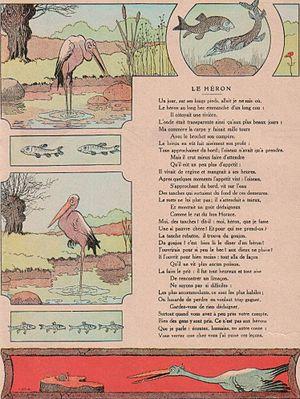
La Fontaine, Le héron, illustration par Benjamin Rabier, 1909, scan d'un album de famille
Le Héron est la première partie de la quatrième fable du livre VII de Jean de La Fontaine situé dans le second recueil des Fables de La Fontaine, édité pour la première fois en 1678. La seconde partie de cette fable est composée par La Fille. C'est une fable double comme Le Lion et le Rat / La Colombe et la Fourmi, La Mort et le Malheureux / La Mort et le Bûcheron, Le Loup, la Chèvre et le Chevreau / Le Loup, la Mère et l'Enfant et Le Pâtre et le Lion / Le Lion et le Chasseur.